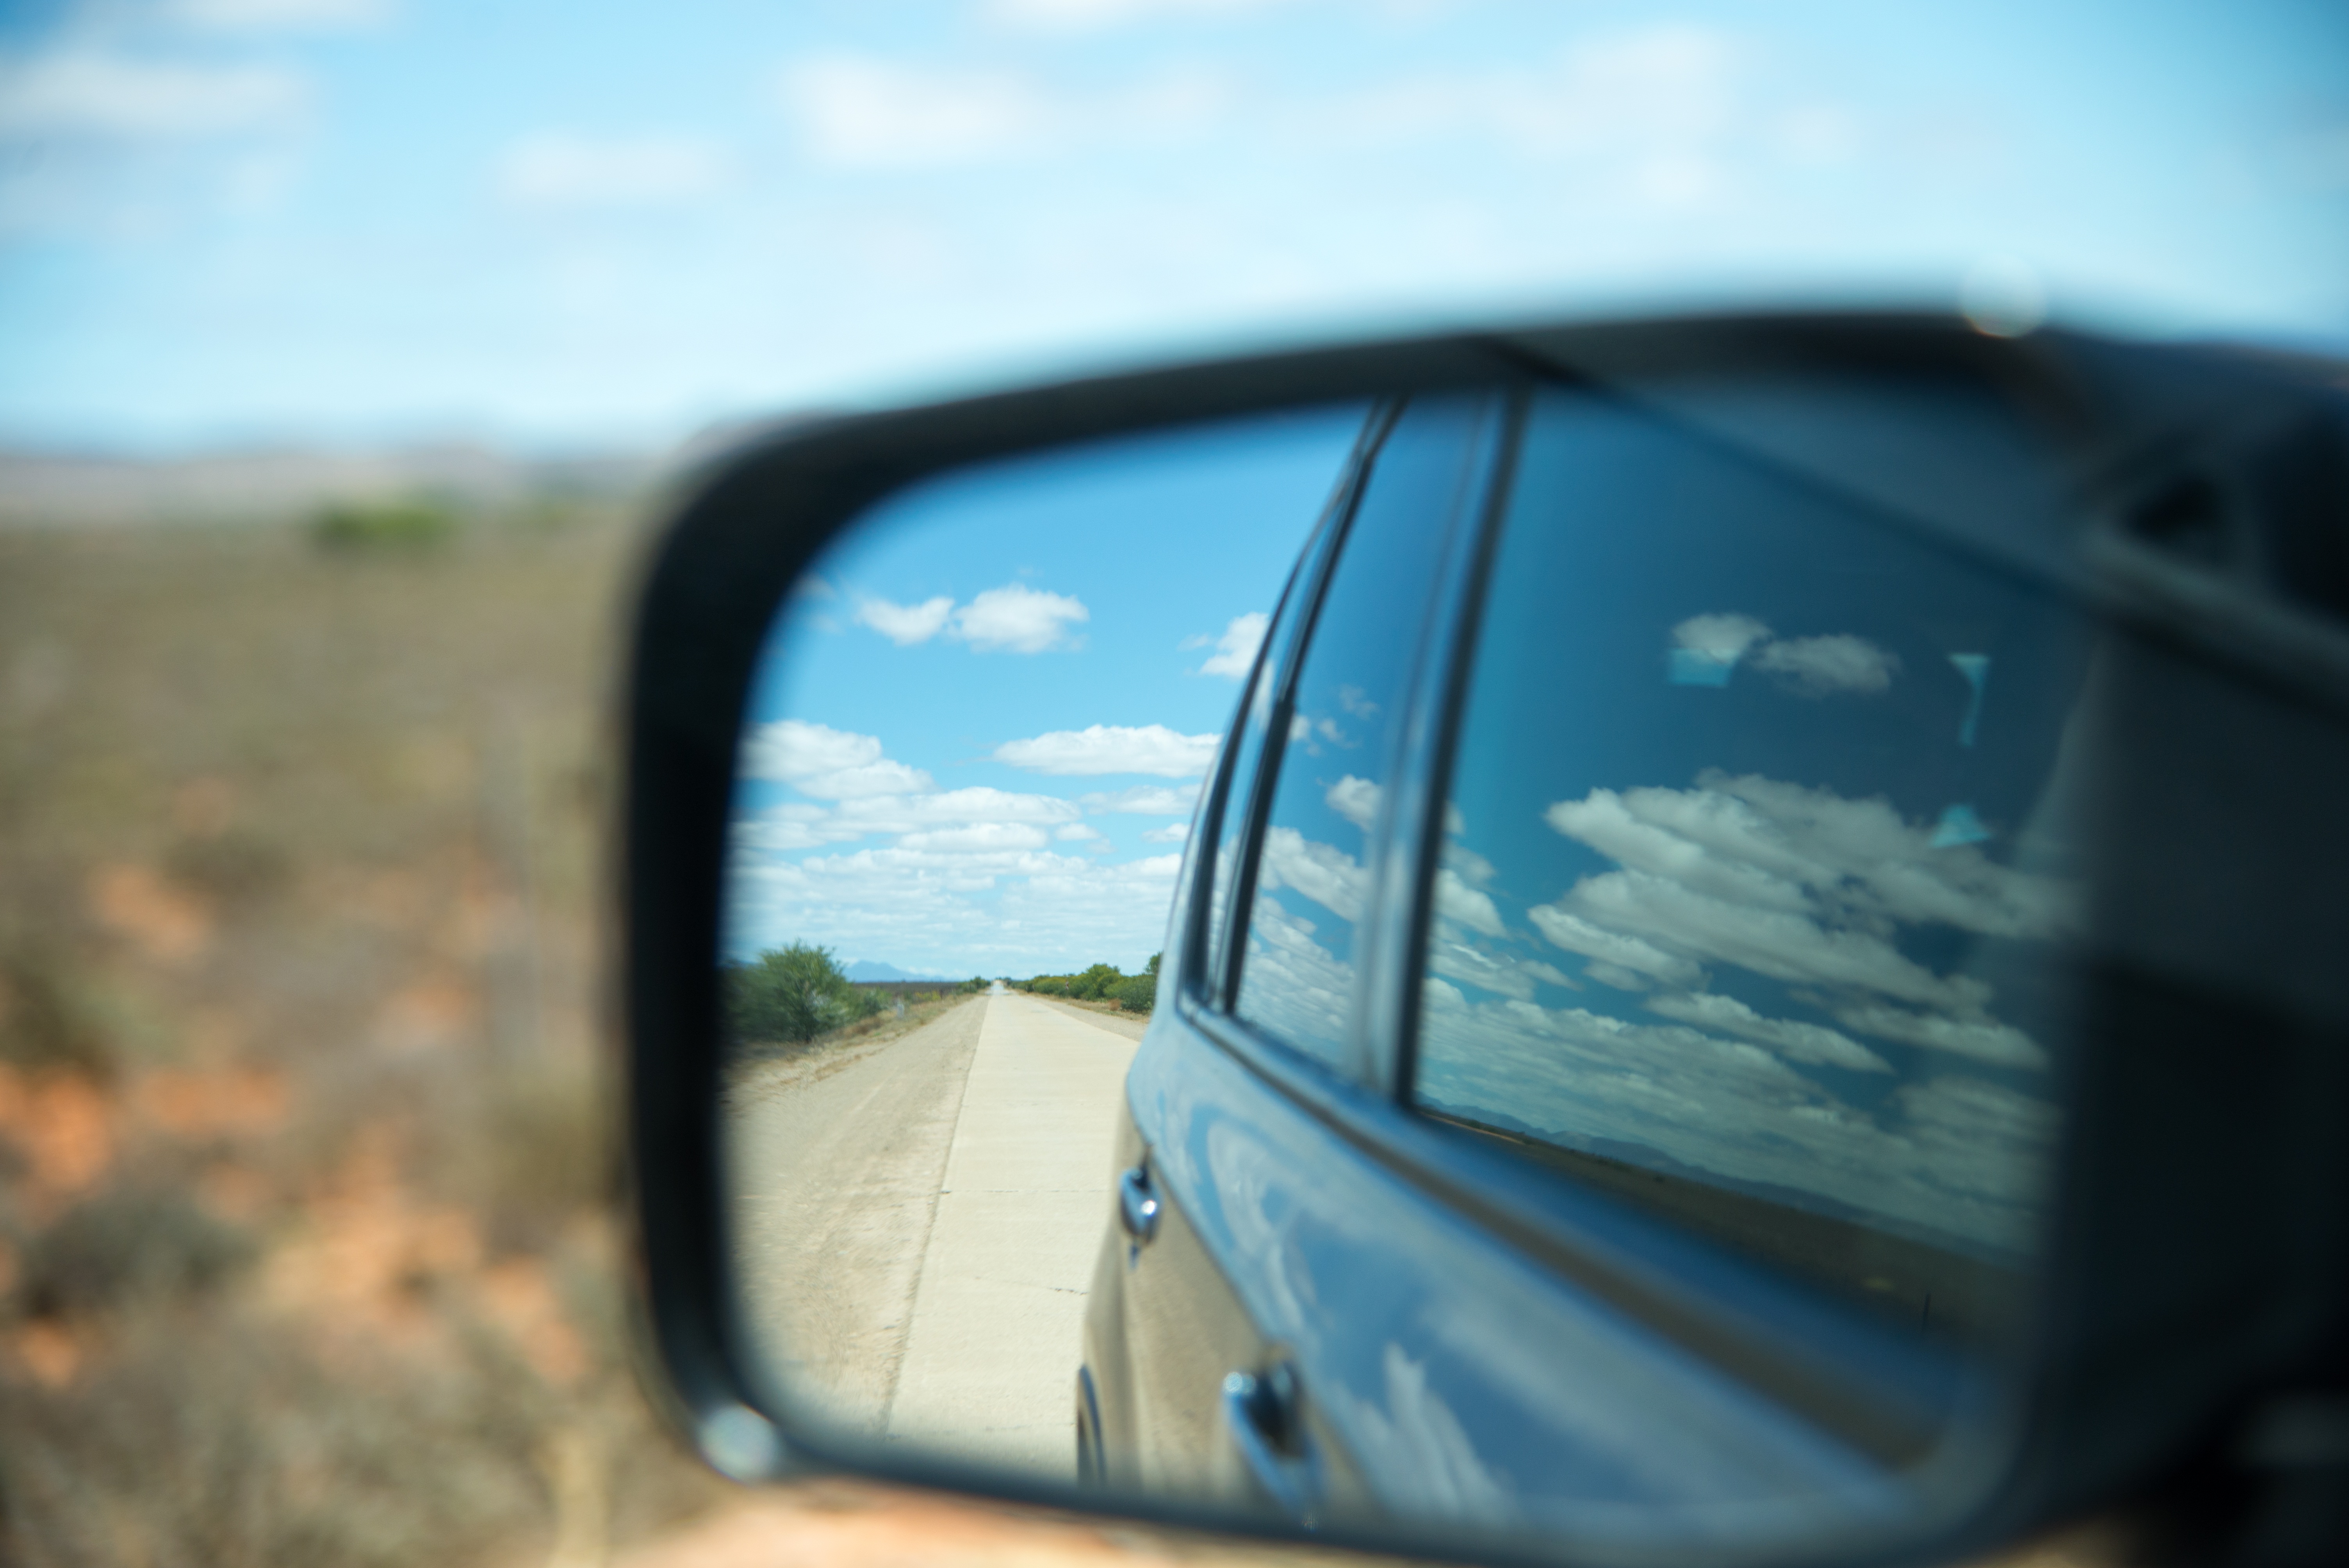
landscape, nature, sky, road, car, window, glass, driving, reflection, vehicle, windshield, flight, blue, rear view mirror, road trip, just, south africa, bredasdorp, fisheye lens, automotive exterior, atmosphere of earth, automotive mirror